Giacinto Prandelli

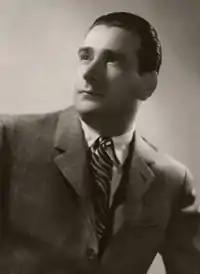
Giacinto Prandelli

Giacinto Prandelli (8 February 1914 – 14 June 2010) was an Italian operatic tenor, particularly associated with the Italian and French repertoires.